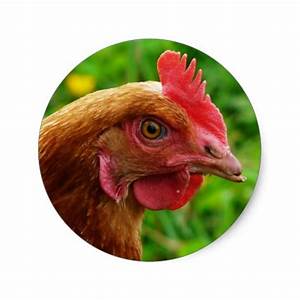
Label: chicken